Lost: A Memoir

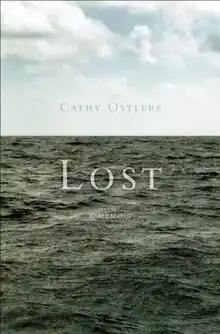
First edition cover of Canadian release

Lost: A Memoir is a non-fiction memoir, written by Canadian writer Cathy Ostlere, first published in May 2008 by Key Porter Books. In the book, the author chronicles her feelings of guilt associated with her brother and his fiancée being declared "lost at sea". Ostlere had promised her brother not to divulge his plans for a sea voyage, and when his birthday in 1995 passed without the family receiving a call, she felt it was not particularly unusual of his character, and choose not to mention their secret. After weeks of no word, Ostlere admitted to her parents that she had knowledge of the seafaring plans. Soon after admitting this, it was determined that the couple were officially "lost at sea".